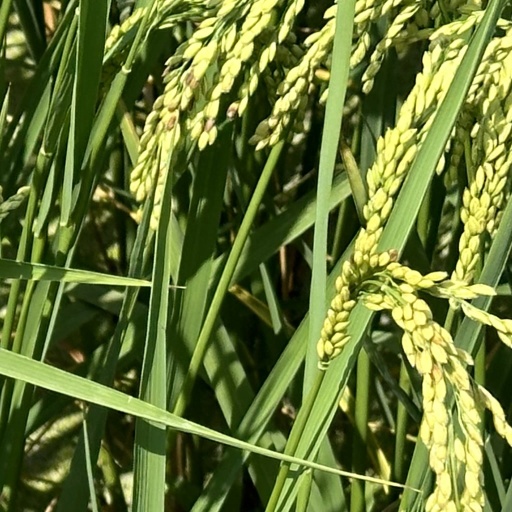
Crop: rice